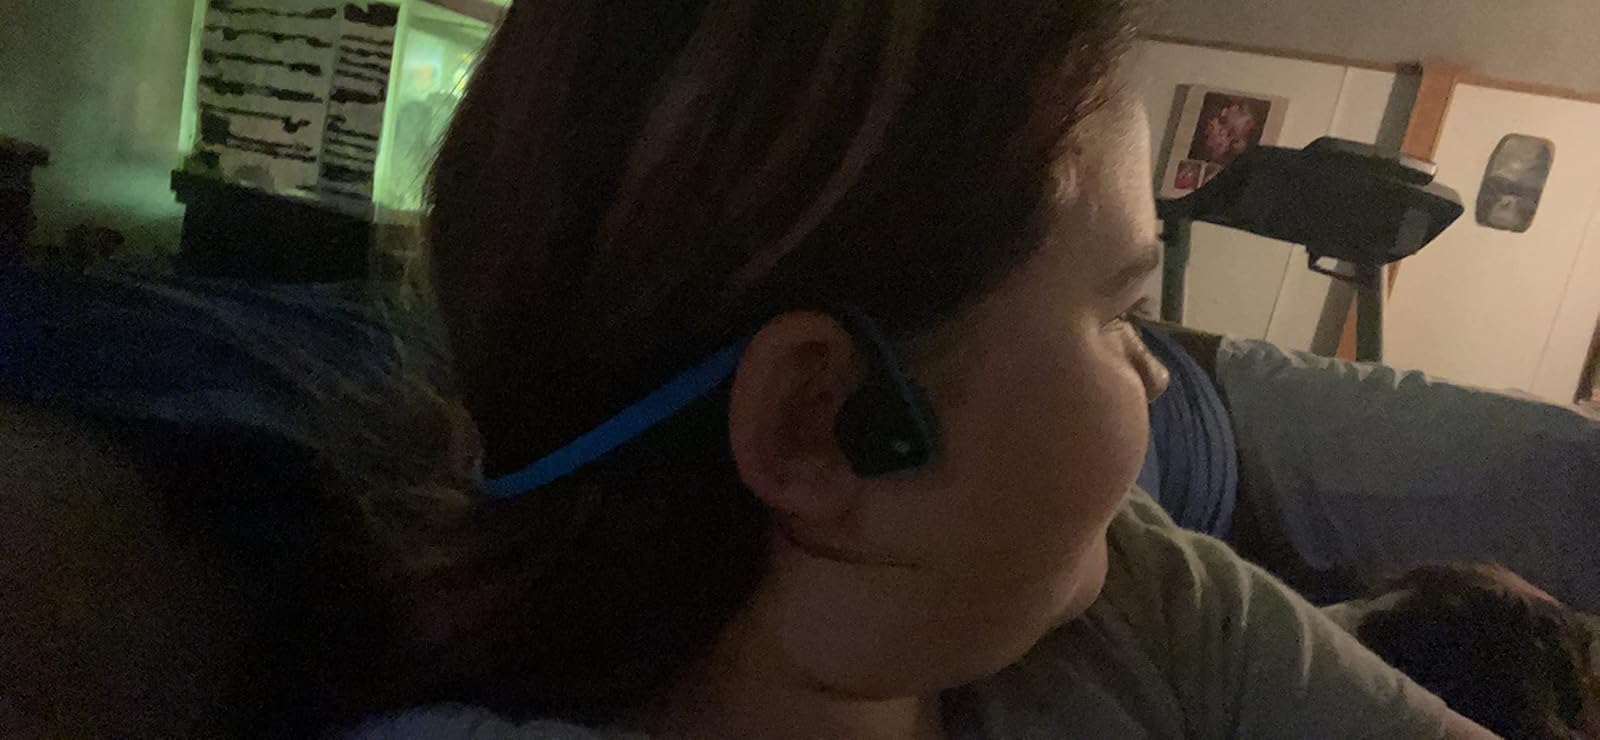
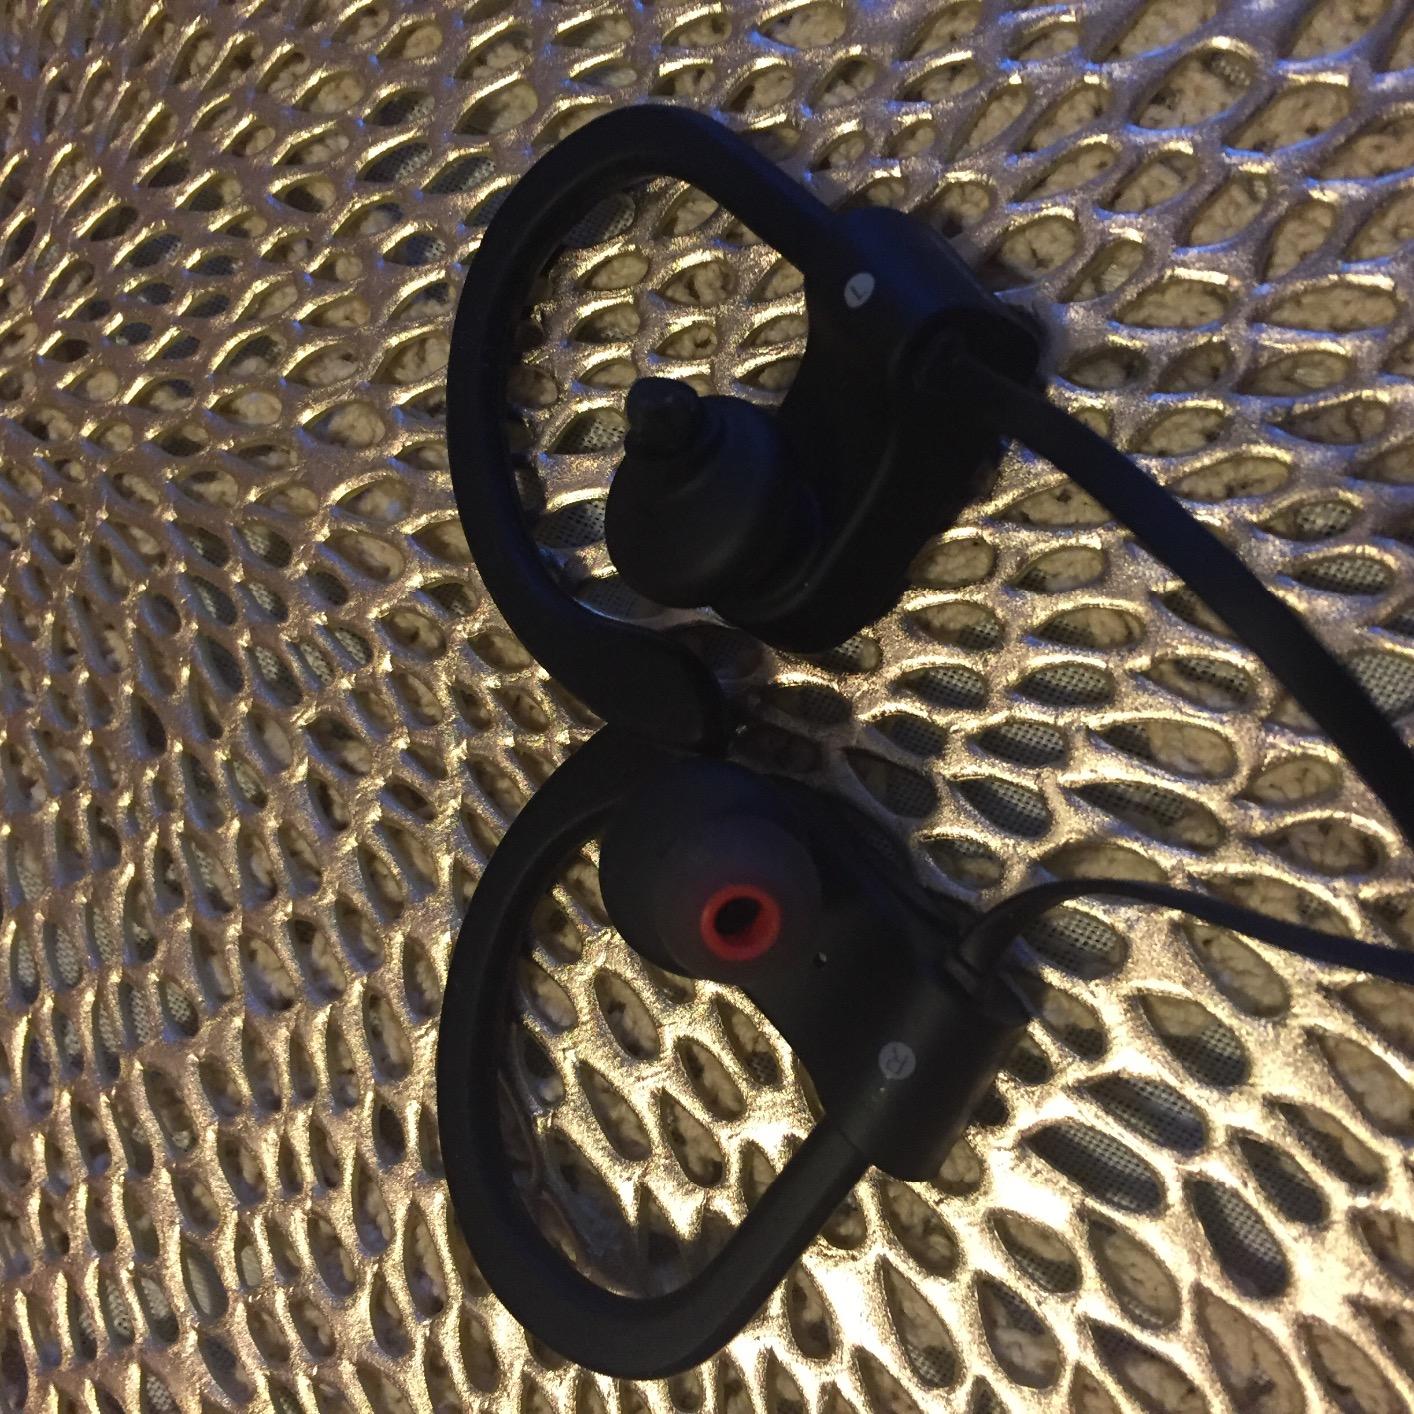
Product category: headphones
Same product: no